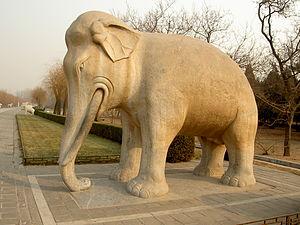
La dynastie des Ming a régné sur la Chine entre 1368 et 1644. Leurs tombeaux ont été classés au Patrimoine mondial en 2000 et 2003.